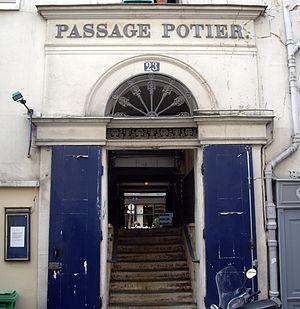
Passage Potier, Paris 1er. Entrée au n° 23 de la rue de Montpensier. Au fond, la rue de Richelieu.
Le passage Potier est une voie du 1ᵉʳ arrondissement de Paris, entre la rue de Montpensier à l'est et la rue de Richelieu à l'ouest. C'est un passage privé, ouvert au public, fermé tous les soirs à 19 heures et rouvert le matin à 7 heures 30. Fermé le dimanche et jours de fêtes.